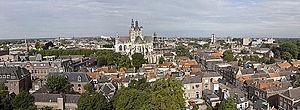
Bois-le-Duc est une commune et ville néerlandaise, chef-lieu de la province du Brabant-Septentrional. Comptant 154 205 habitants en 2019, elle est la quatrième commune en nombre d'habitants au niveau provincial après Eindhoven, Tilbourg et Bréda, couvrant une superficie de 117,81 km² dont 7,82 km² d'eau.